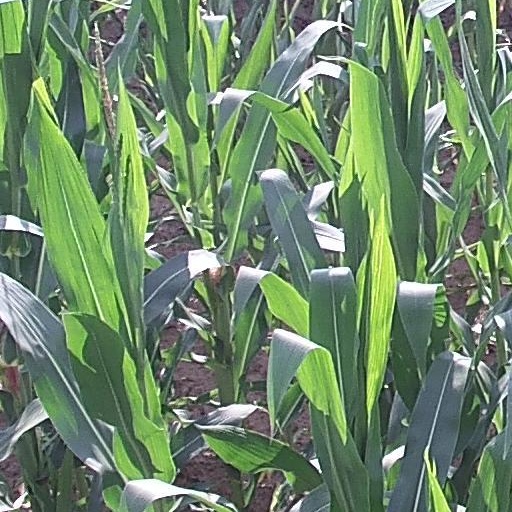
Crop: maize; corn